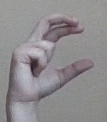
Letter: thal